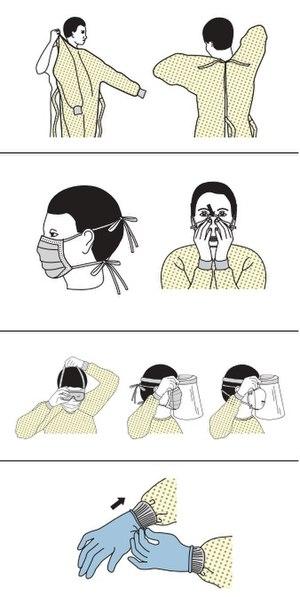
L'équipement de protection individuelle médical est un vêtement ou un équipement spécialisé jetable porté par un professionnel en soins de santé pour se protéger d'un risque biologique, comme une contamination dangereuse liée à l'exposition à un liquide biologique corporel naturel ou pathologique, présent sous forme fluide ou d'aérosol respiratoire. Ceux-ci peuvent transporter des agents infectieux viraux ou bactériens.